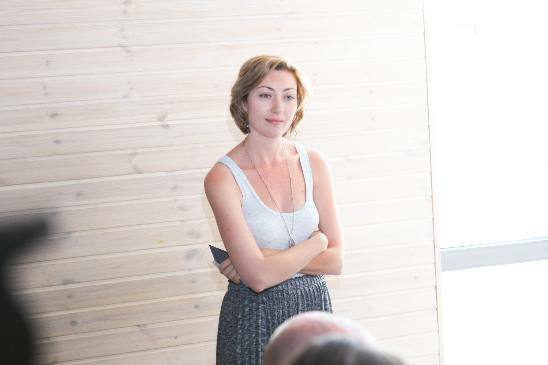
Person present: Yes